Roberto Montorsi

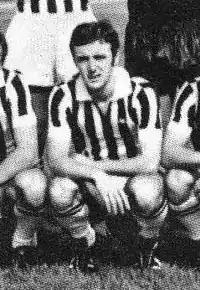
Montorsi with Juventus in 1970

Roberto Montorsi (born August 22, 1951) is an Italian former footballer who played professionally for Mantova, Juventus, Monza, Sorrento and Padova.